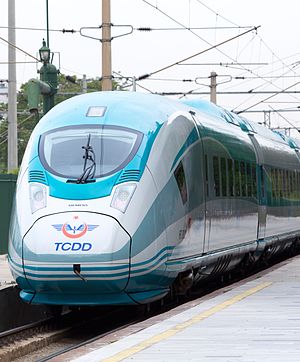
Tyrkiet / Økonomi
TCDD højhastighedstog
Tyrkiet, officielt Republikken Tyrkiet, er et eurasisk land, der dækker halvøen Anatolien i det sydvestlige Asien og Thrakien i Sydeuropas Balkanregion. Tyrkiet grænser op til otte lande: Bulgarien mod nordvest, Grækenland mod vest, Georgien mod nordøst, Armenien, Aserbajdsjan og Iran mod øst; og Irak og Syrien mod sydøst. Middelhavet og Cypern ligger mod syd, mens det Ægæiske Hav og de Ægæiske Øer ligger mod vest og Sortehavet mod nord. Marmarahavet og det Tyrkiske Stræde adskiller Anatolien og Thrakien. Det opfattes generelt som grænsen mellem Asien og Europa, hvormed Tyrkiet er et transkontinentalt land. Kurderne udgør den største minoritet. Tyrkiet bliver ofte kritiseret for undertrykkelse af kurderne.